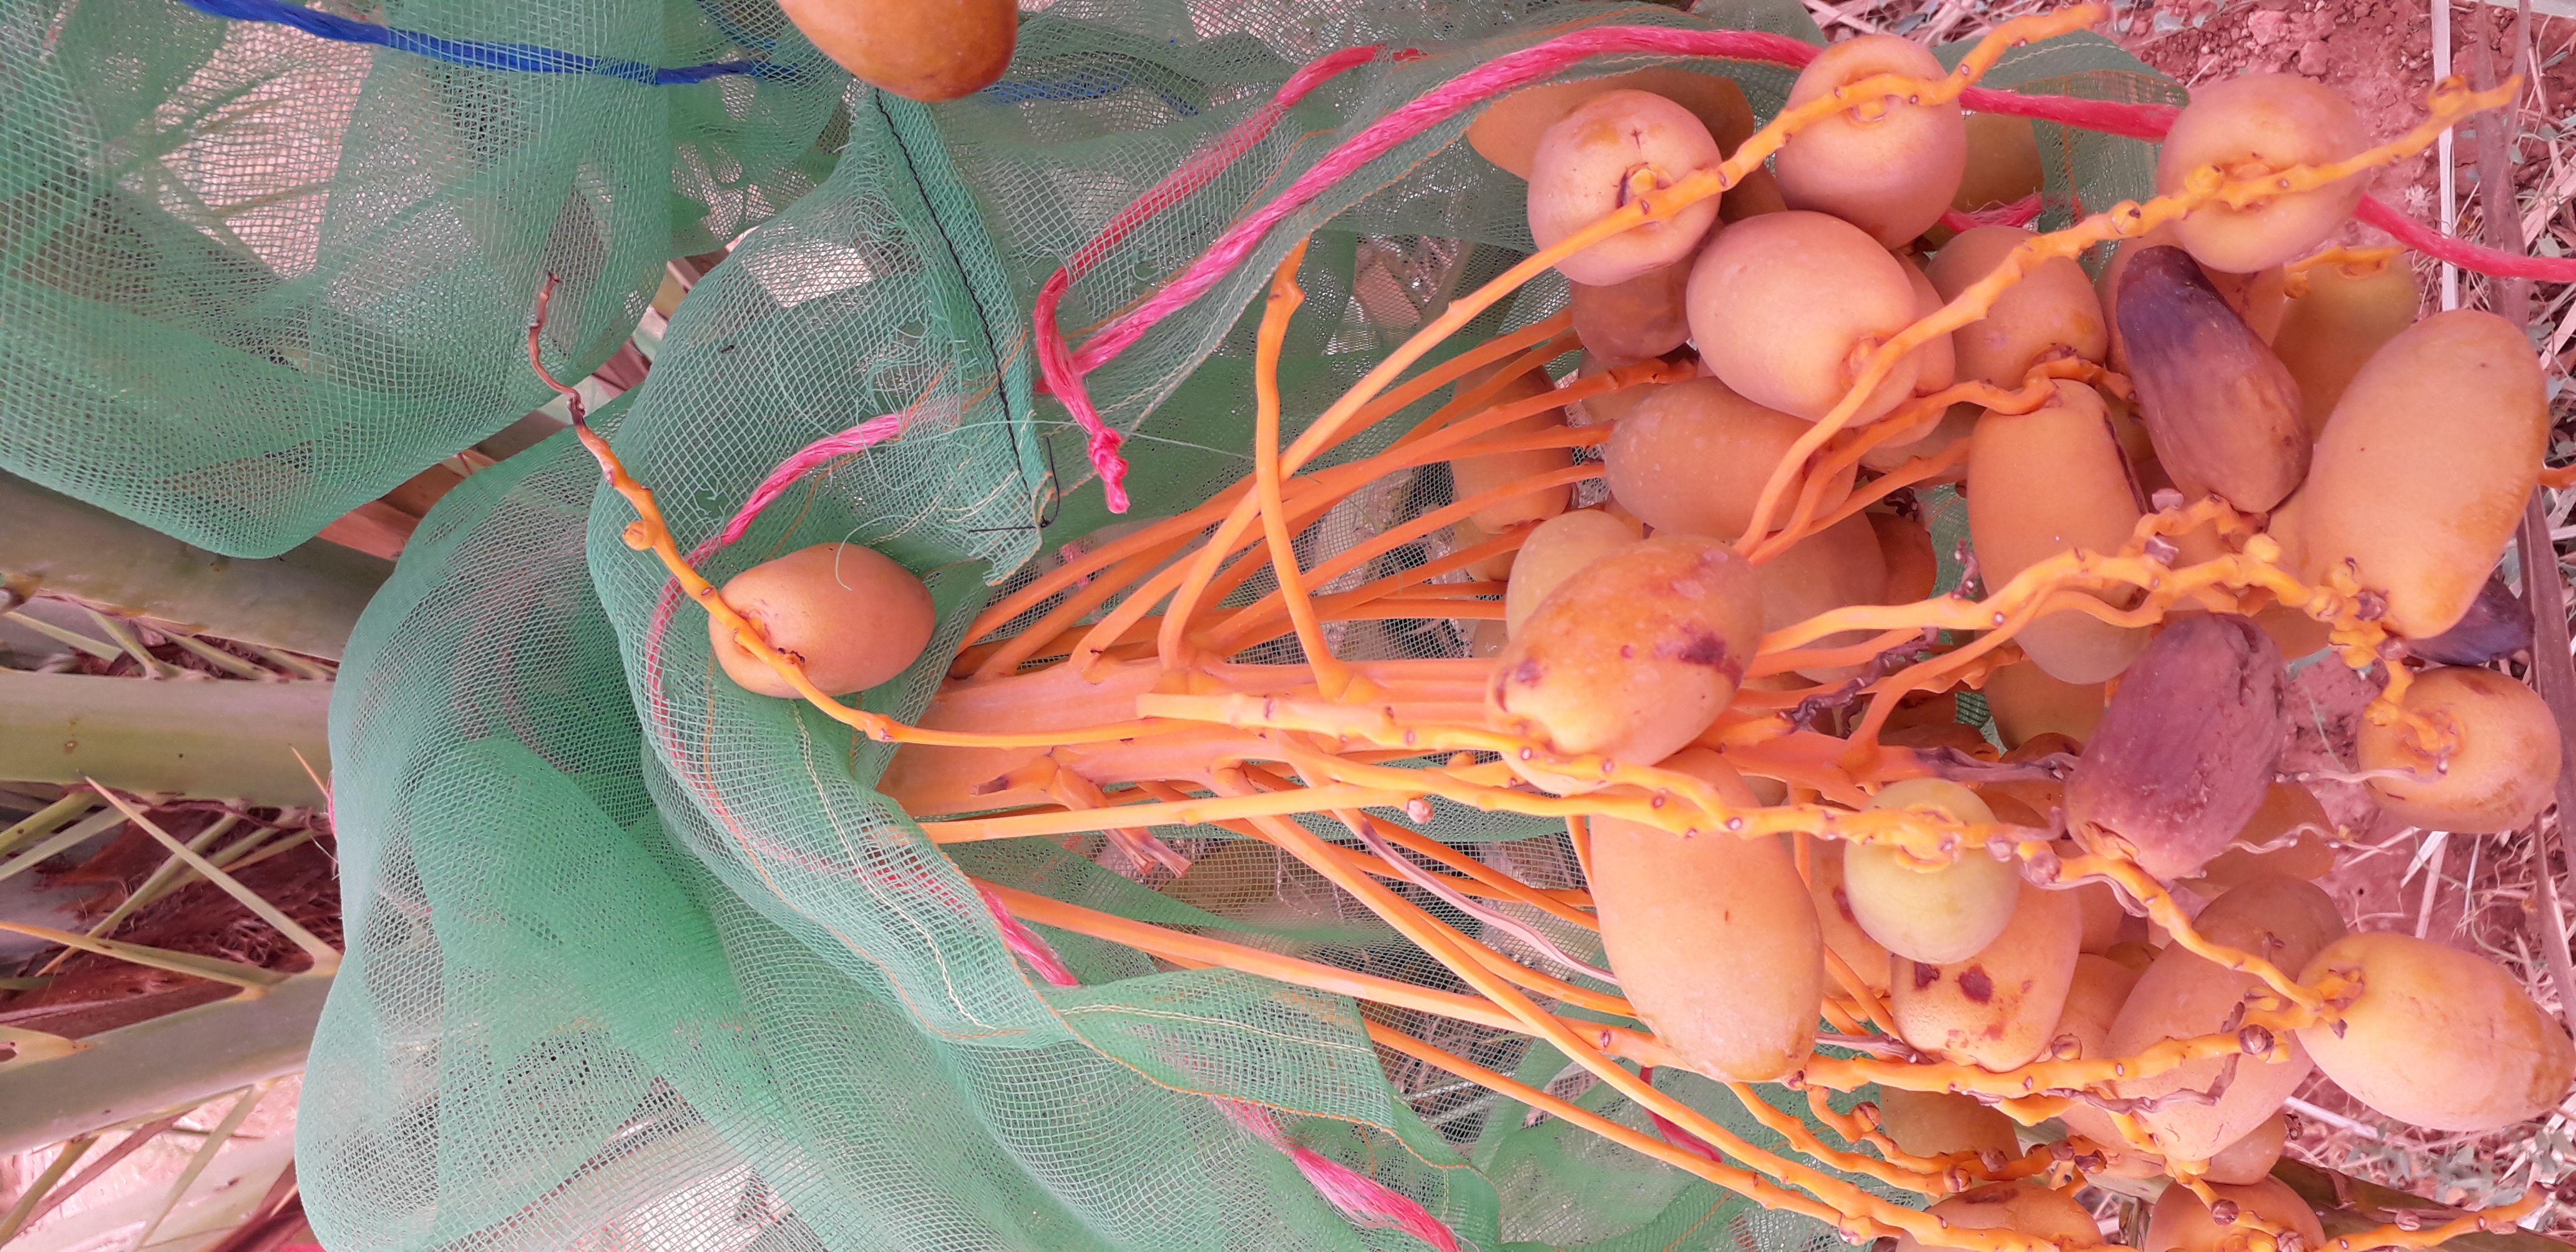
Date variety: Boumajhoul